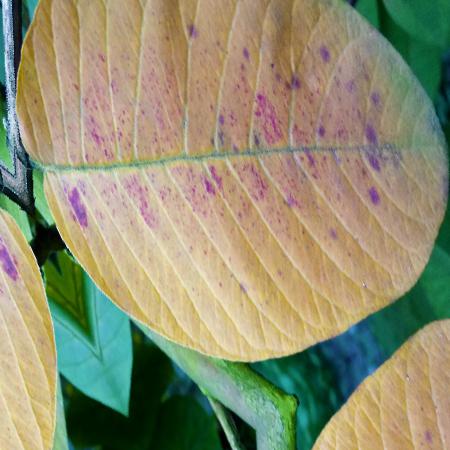
Label: Red rust